Revenant (TV series)

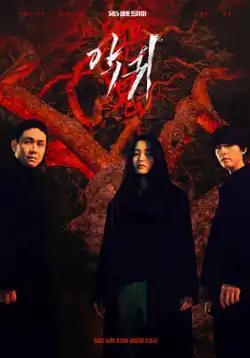
Promotional poster

Revenant is a 2023 South Korean television series written by Kim Eun-hee and starring Kim Tae-ri, Oh Jung-se, and Hong Kyung. It aired from June 23 to July 29, 2023, on SBS TV's Fridays and Saturdays at 22:00 (KST). It is also available for streaming on Disney+ in selected regions.